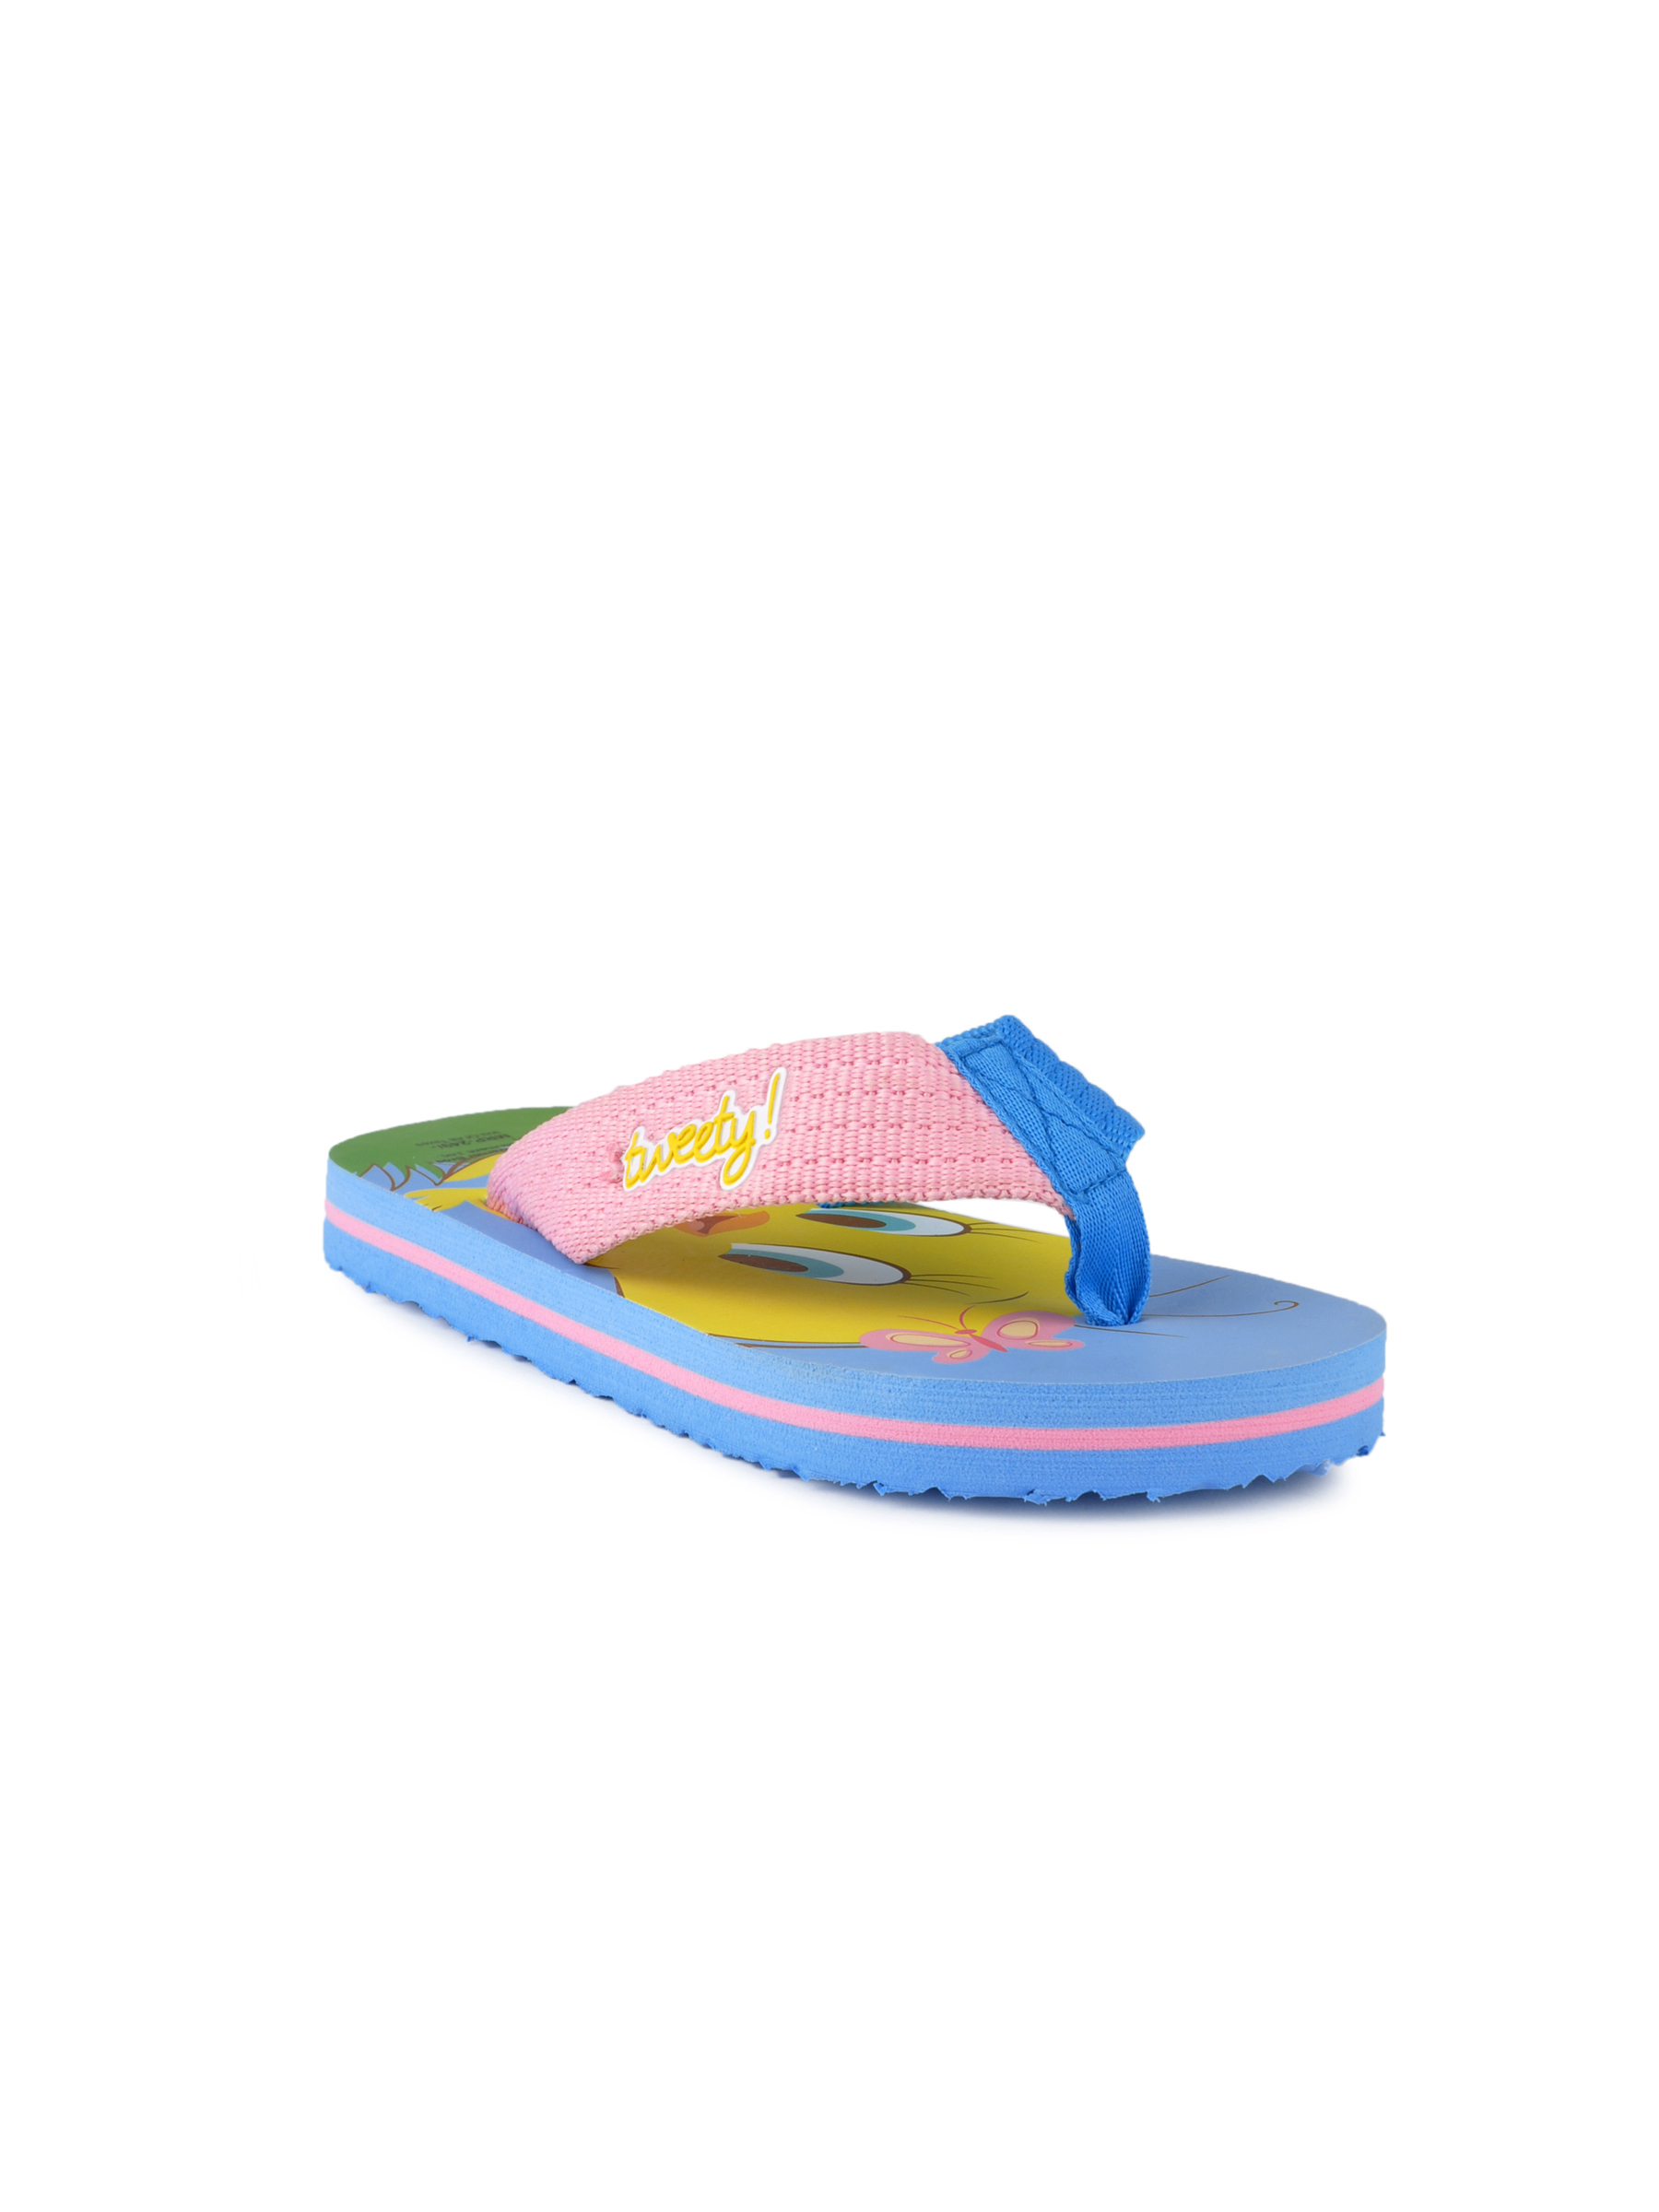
Warner Bros Kids Girls TW Flower Flops Blue Slippers
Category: Footwear / Sandal / Sandals
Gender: Girls
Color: Blue
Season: Winter 2012
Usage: Casual